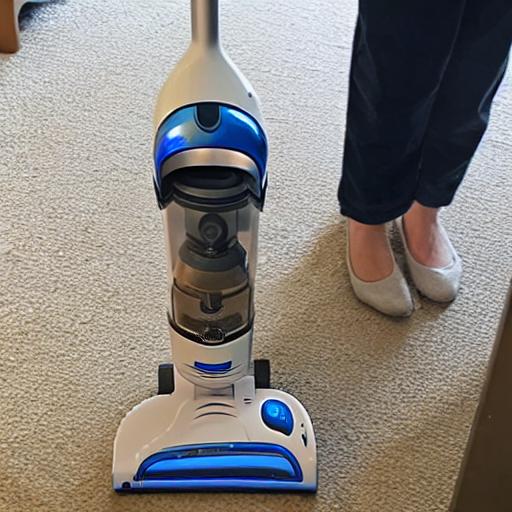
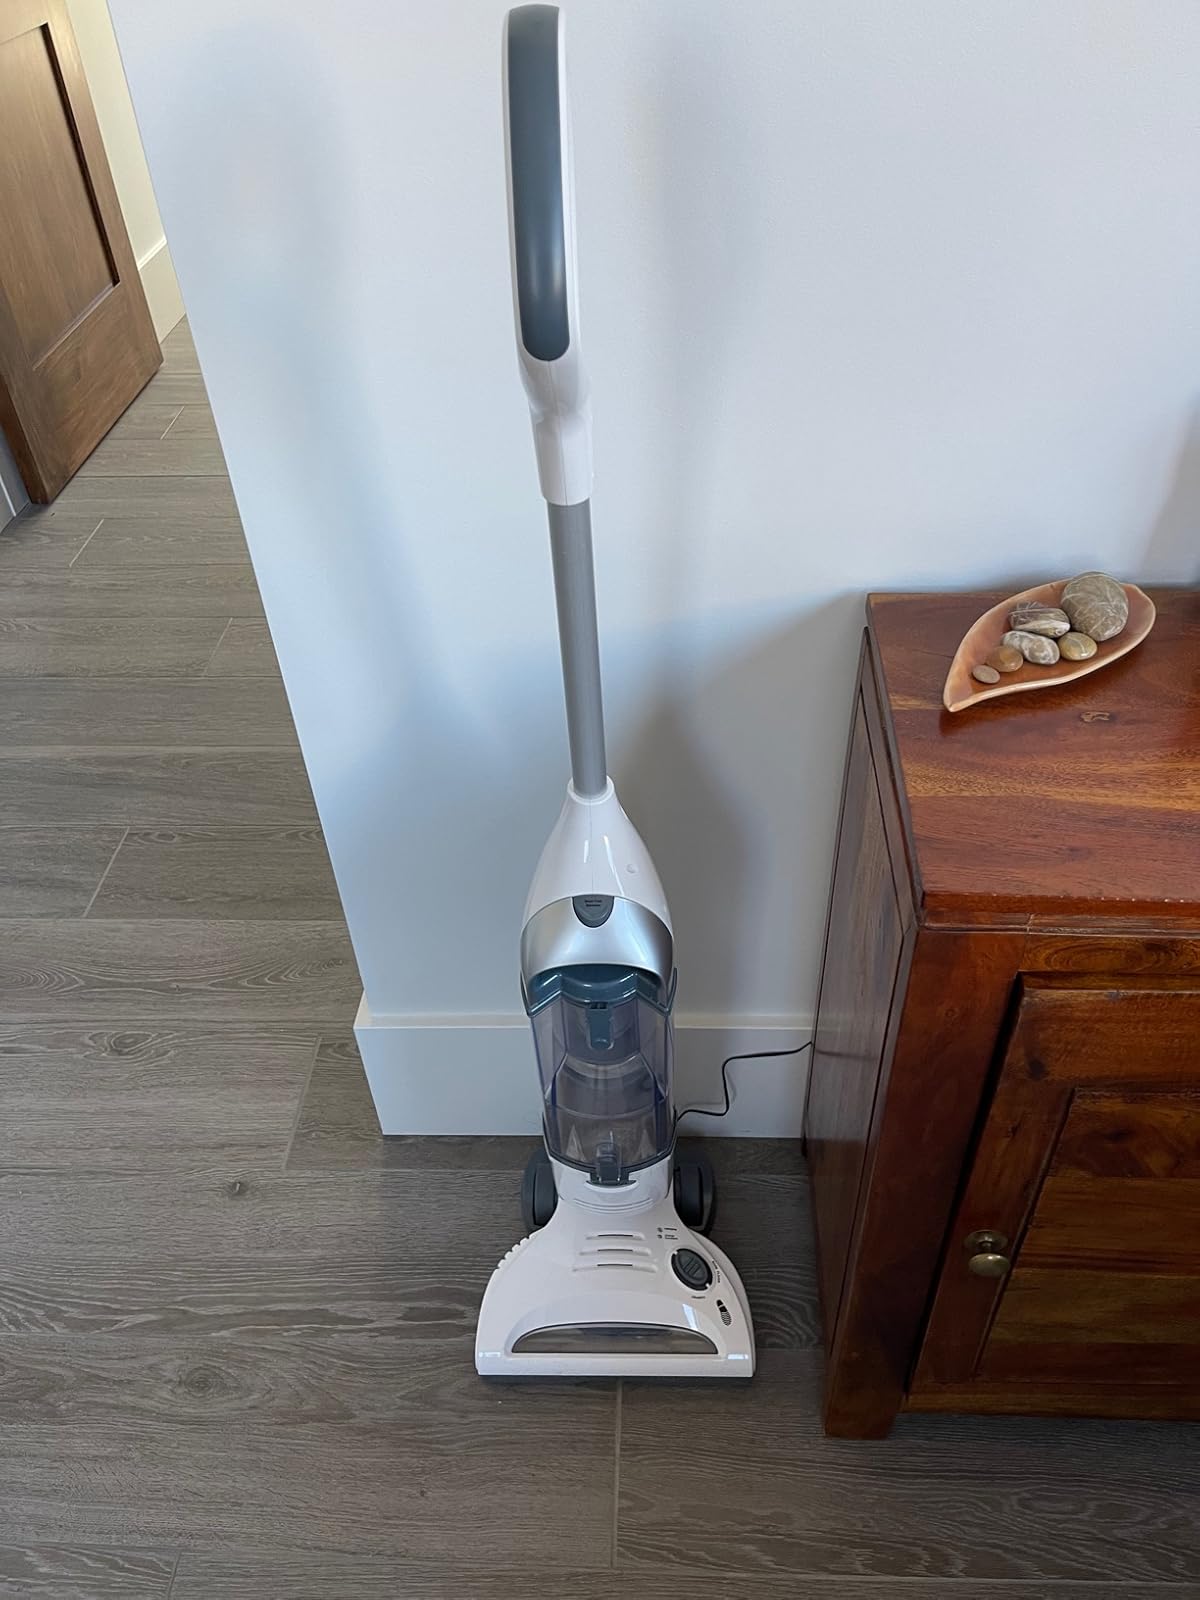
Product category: items_vacuum
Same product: no